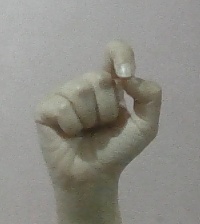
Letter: fa